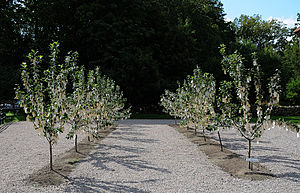
Vanås slot / Galleri
Vanås eller Wanås er et slot i Östra Göinge herred i det nordlige Skåne. Slottet ligger ca. 20 km nord for Kristianstad.